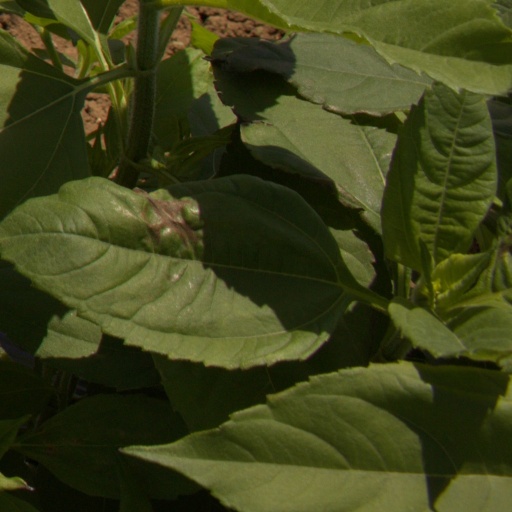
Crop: Jerusalem artichoke